Islamic ceramics from the Susa site

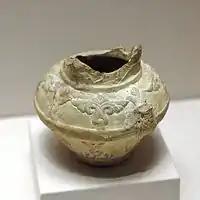
Jug or pitcher with streamlined shape and decoration of fleurons, 8th - 9th centuries, very fine paste, excavations of 1908, Louvre (MAO S.385)

Numerous production, varied from the point of view of forms, decorations and quality, unglazed ceramic was produced throughout the period. There are jugs, pitchers, jars, their supports and lids, open shapes (pots, bowls, vases), lamps.